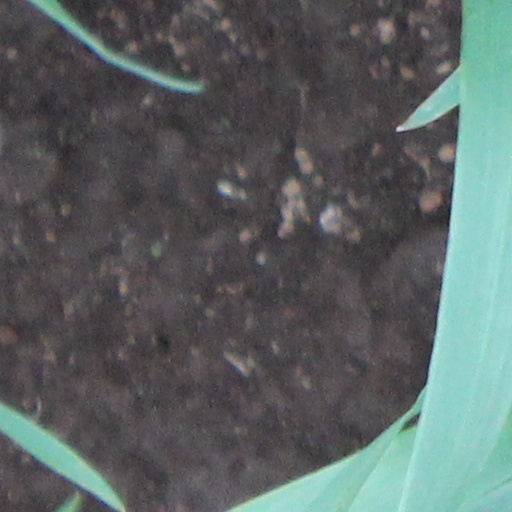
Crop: wheat